Patrice Lawrence

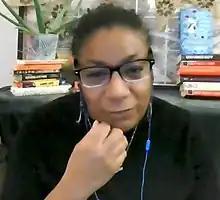
Lawrence in a 2022 discussion at the British Library

Patrice Lawrence MBE, FRSL (born 1960s) is a British writer and journalist, who has published fiction both for adults and children. Her writing has won awards including the Waterstones Children's Book Prize for Older Children and "The Bookseller" YA Book Prize. In 2021, she won the Jhalak Prize's inaugural children's and young adult category for her book "Eight Pieces of Silva" (2020).